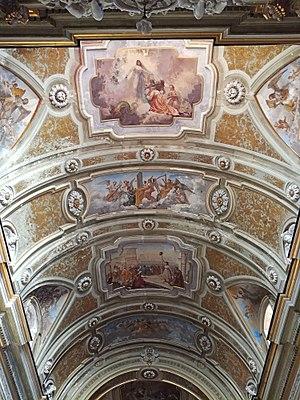
L'église San Nicola da Tolentino est une église de Naples donnant sur le cours Victor-Emmanuel. Elle est consacrée à saint Nicolas de Tolentino.